Hideki Saijo

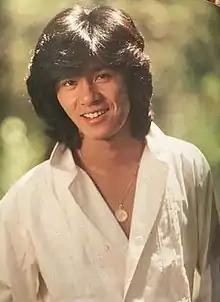

With on-stage vivacity and highly acclaimed vocals as his defining trademarks, Saijō quickly came to dominate the Japanese charts of the 1970s. He was consistently promoted as part of the idol trio alongside two other soloists who debuted around the same time: Goro Noguchi and Hiromi Go. Almost seven years into his career, his 28th single "YOUNG MAN (Y.M.C.A.)" (a Japanese cover of the Village People song of the same name) became a social phenomenon in Japan, selling over 1.8 million copies.